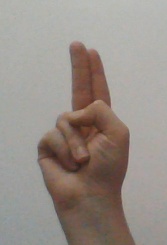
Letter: taa